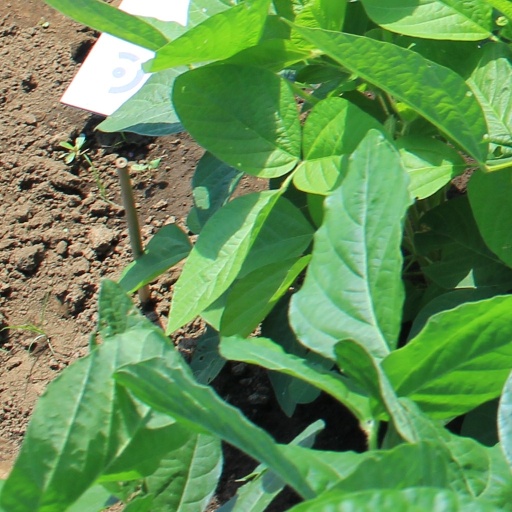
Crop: soybean